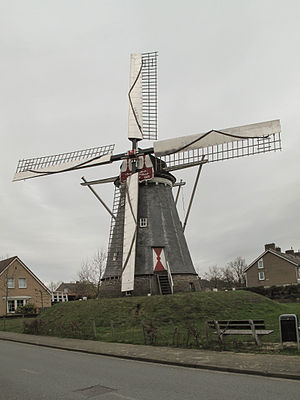
Leudal / Galleri
Leudal er en kommune, beliggende i den sydlige provins Limburg i Nederlandene. Kommunens areal er på 164,87 km², og indbyggertallet er på 36.144 pr. 1. april 2016.